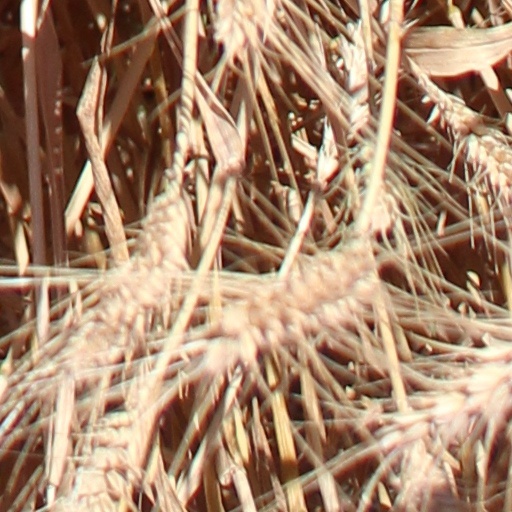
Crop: wheat